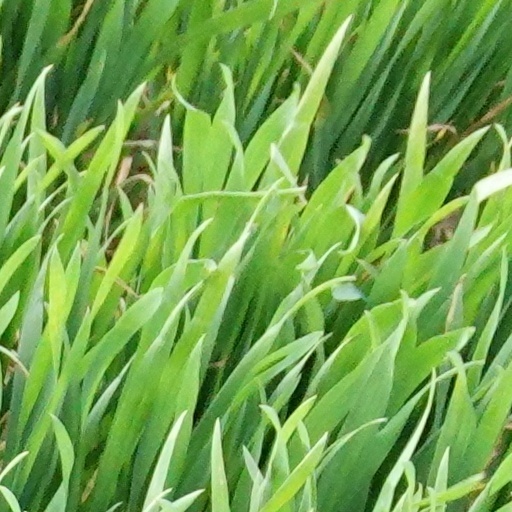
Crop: wheat